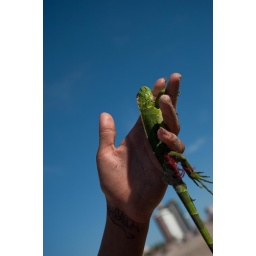
A green iguana is held by a young man on the beach in Mazatlan, Mexico, on March 20, 2009. ottopixel.com